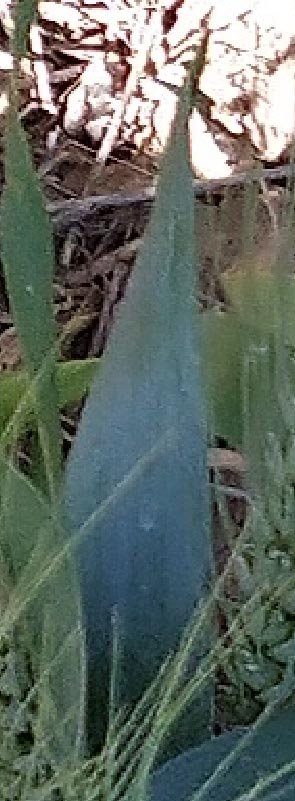
Label: Wheat___Healthy